Valea Viilor fortified church

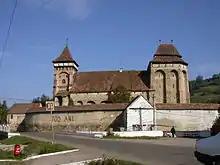

The Valea Viilor fortified church is a Lutheran fortified church in Valea Viilor ("Wurmloch"), Sibiu County, in the Transylvania region of Romania. It was built by the ethnic German Transylvanian Saxon community at a time when the area belonged to the Kingdom of Hungary. Initially Roman Catholic, it became Lutheran following the Reformation. Together with the surrounding village, the church forms part of the villages with fortified churches in Transylvania UNESCO World Heritage Site.